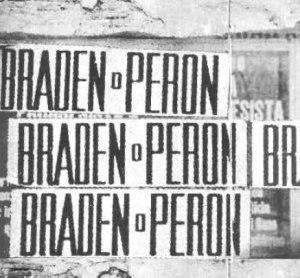
Spruille Braden est un diplomate, homme d'affaires, et lobbyiste américain, membre du Council on Foreign Relations.